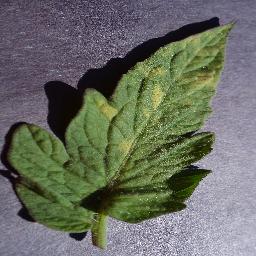
Label: Tomato___Leaf_Mold